History of vegetarianism

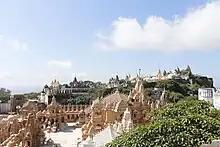
The temple town of Palitana is the world's first vegetarian-only city.

In 1835, Asenath Nicholson authored the first American vegetarian cookbook. In 1845, the vegetarian newspaper "The Pleasure Boat" began publication.